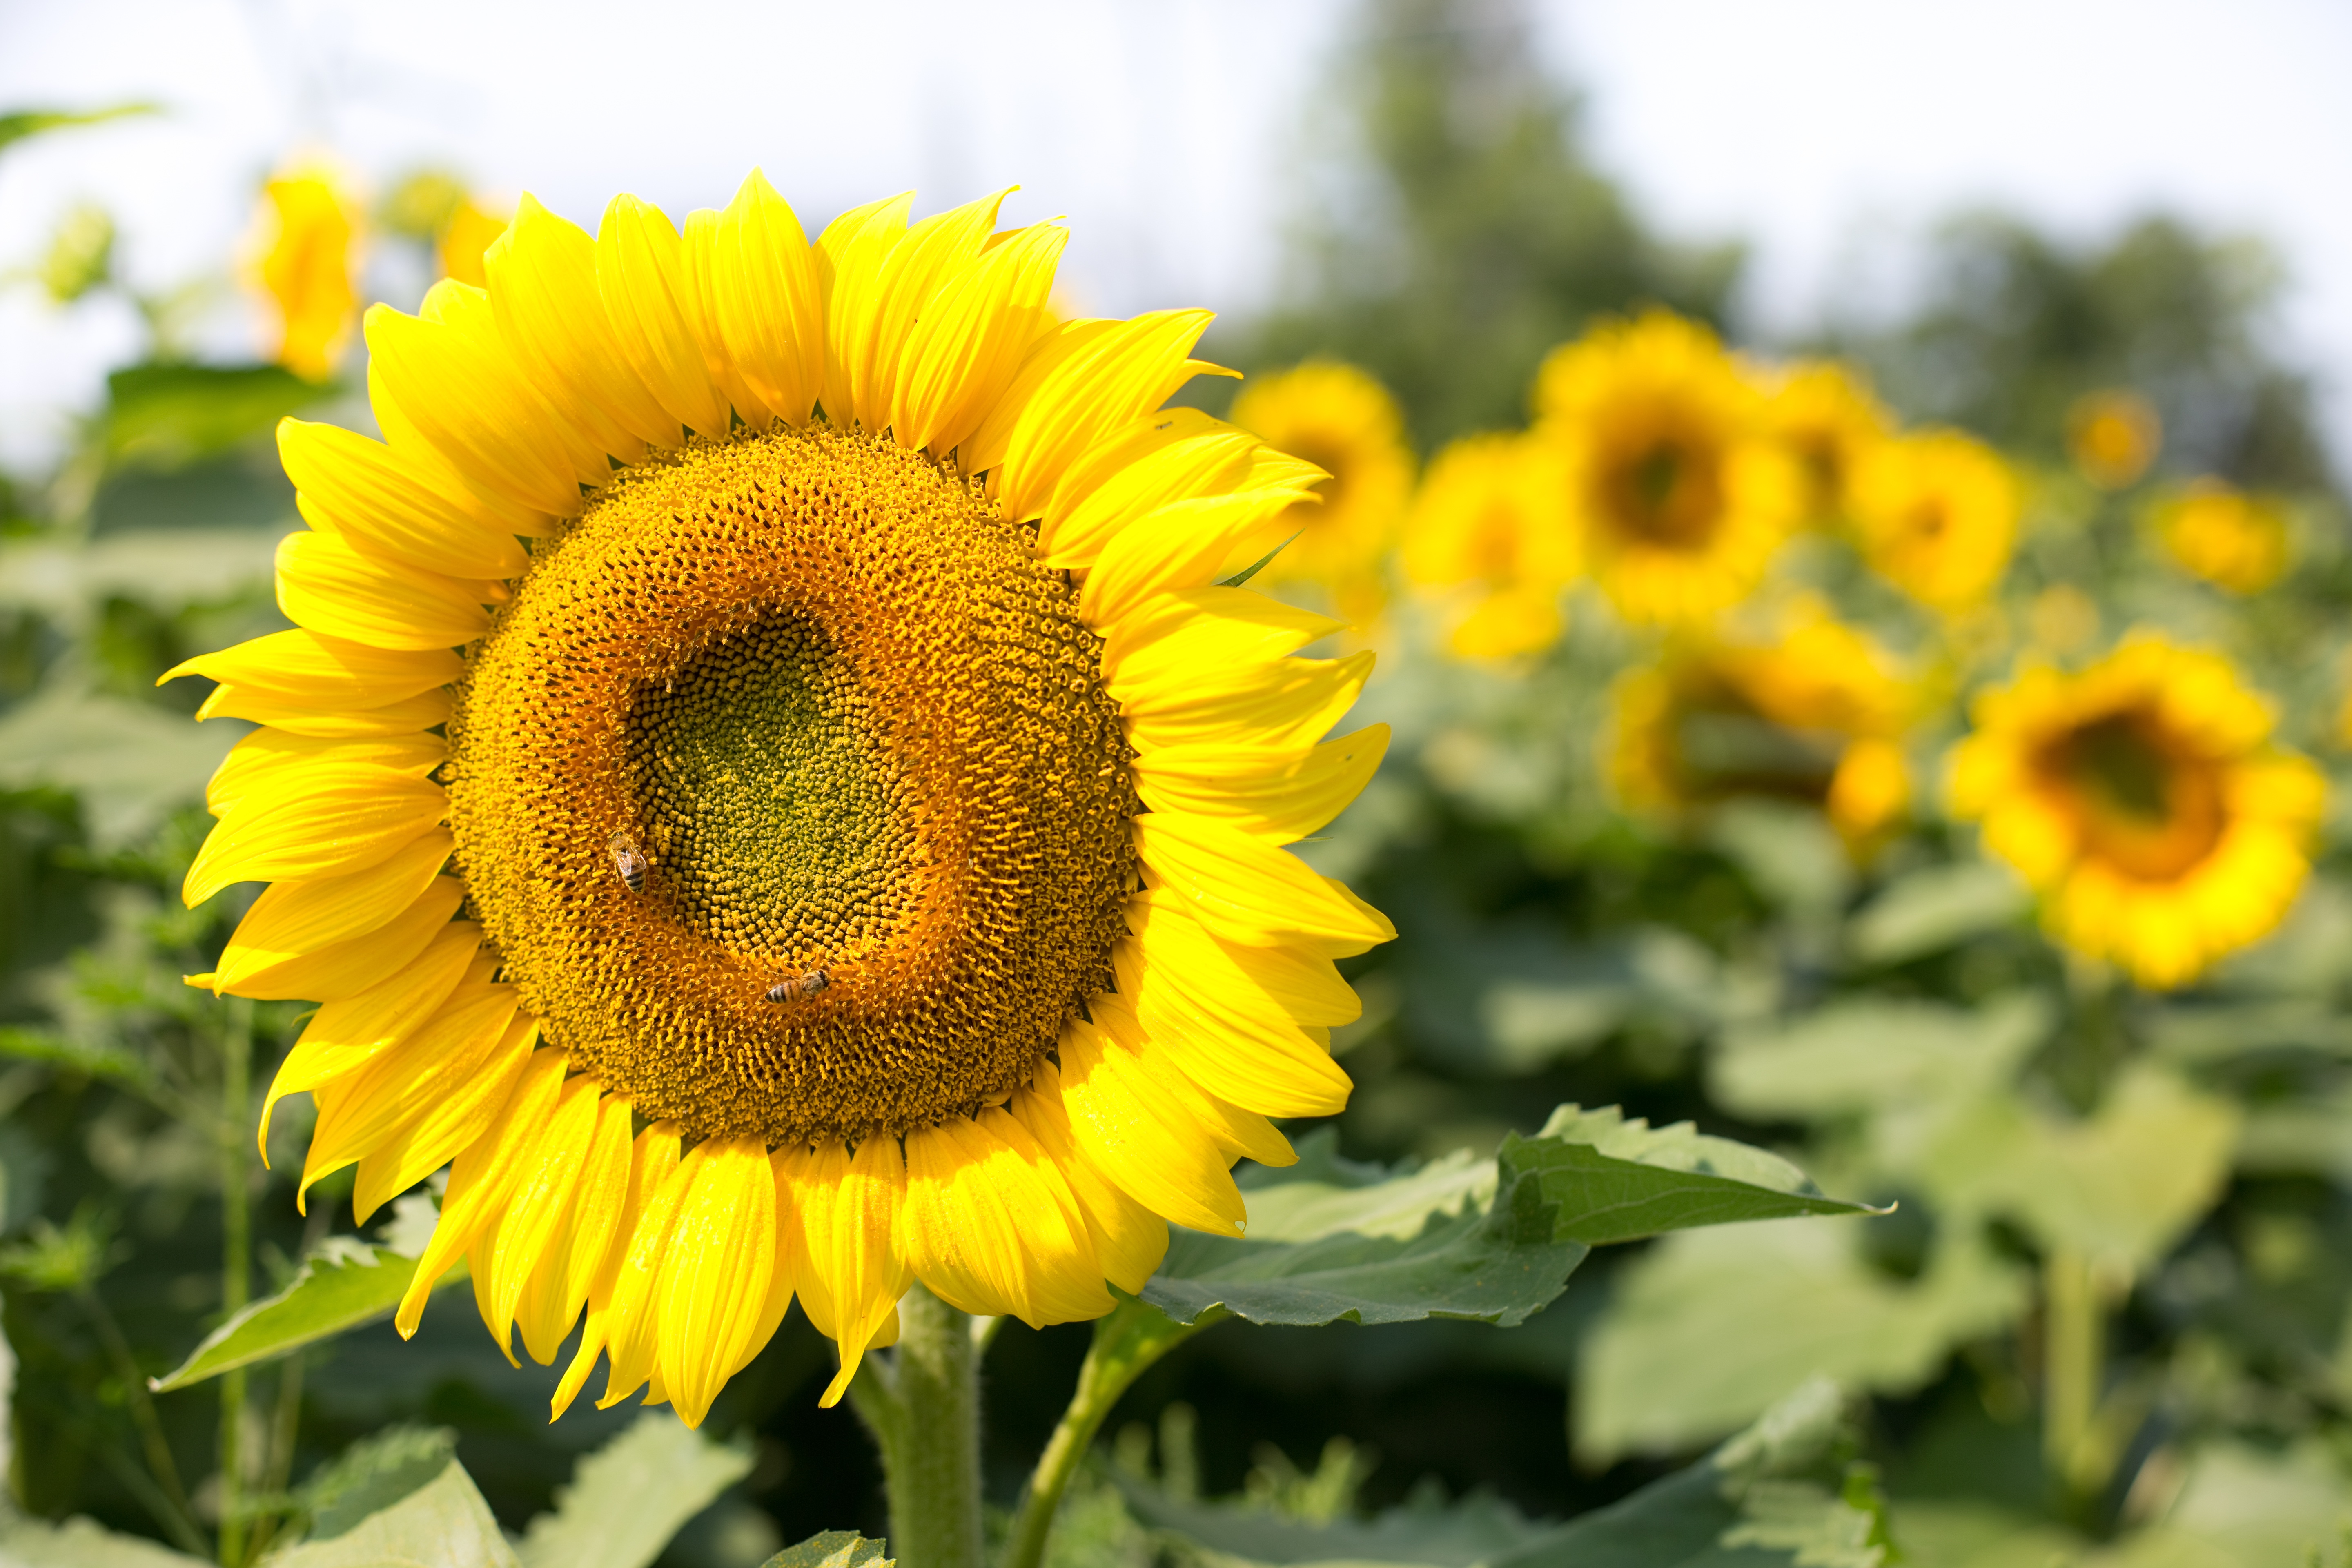
plant, field, flower, summer, botany, yellow, flora, sunflower, flowers, vegetarian food, flowering plant, daisy family, sunflower seed, annual plant, land plant